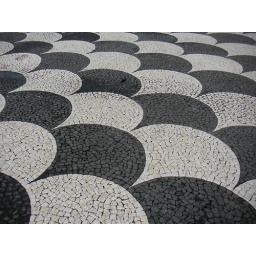
This black and white stone work is all over the sidewalks and plazas of Portugal and Brazil.